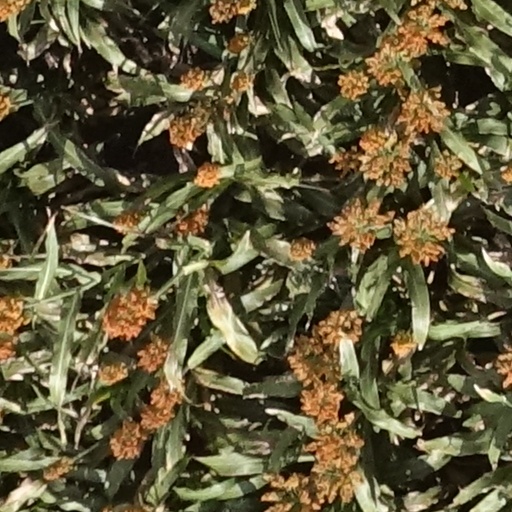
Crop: sorghum